99th Aero Squadron

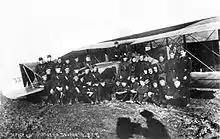
Men of the 99th Aero Squadron with their Salmson 2A2 at Parois Airdrome, France, November 1918

With the Armistice with Germany reached on 11 November 1918, combat operations ended. After nearly three months of service on the front, the 99th Aero Squadron lost 3 members Killed in Action, and another 5 members killed from wounds or other causes. Six other members were wounded. One aircraft, a Salmson, did not return from a mission on 29 September, its pilot and observer were not accounted for and were carried as Missing In Action. Both members were later determined to be KIA and their bodies were recovered.